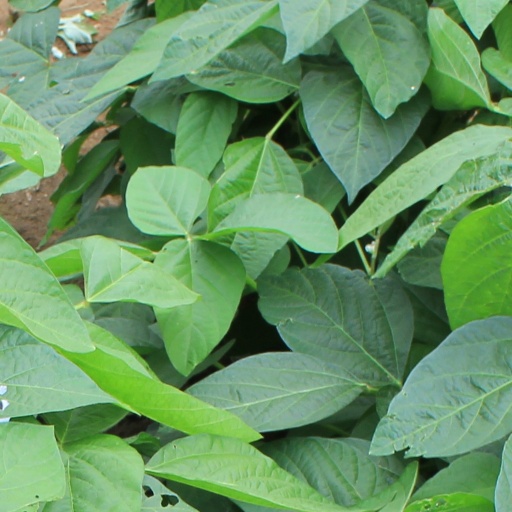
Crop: soybean